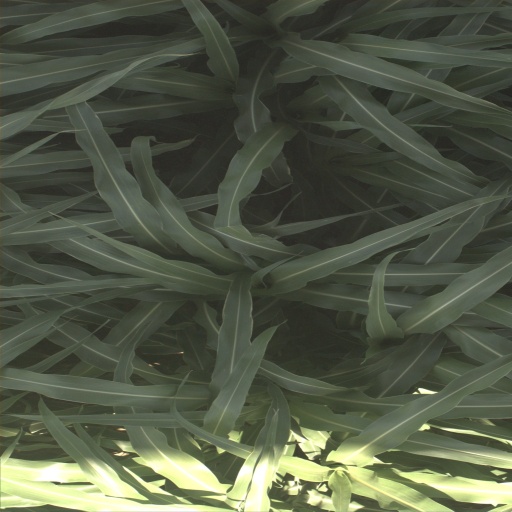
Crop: sorghum